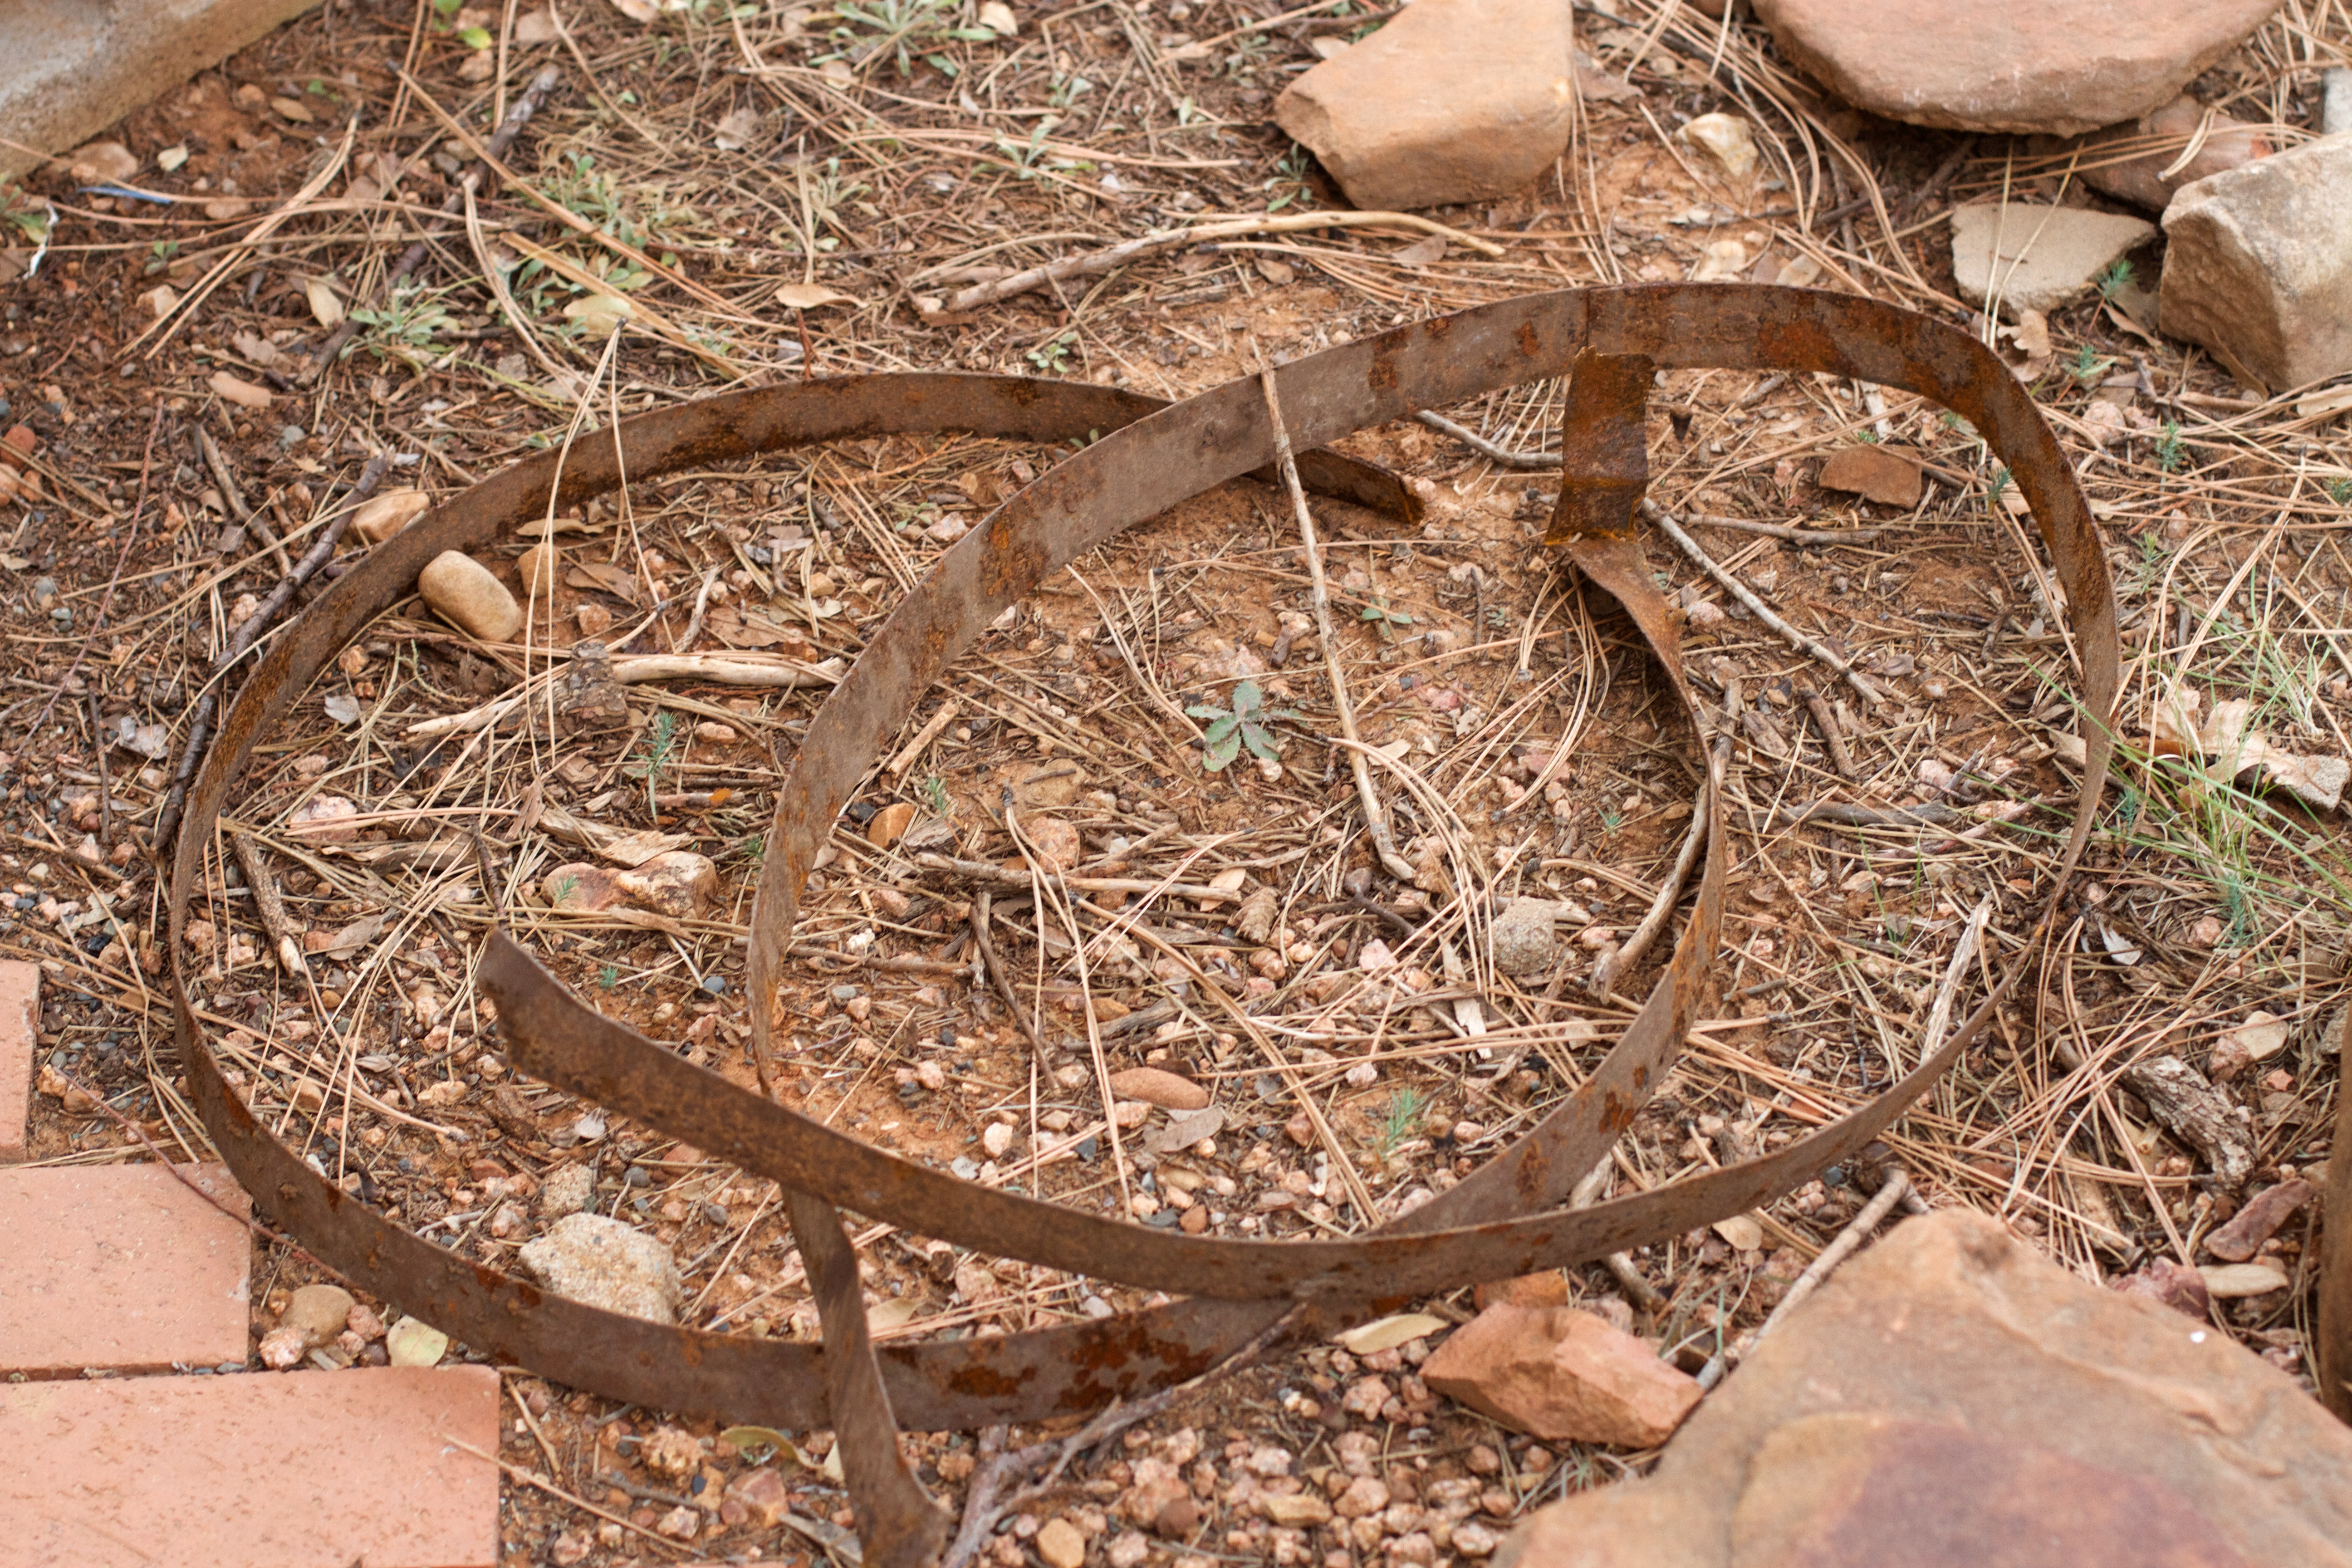
reptile, fauna, snake, vertebrate, serpent, garter snake, colubridae, boa constrictor, scaled reptile, boas